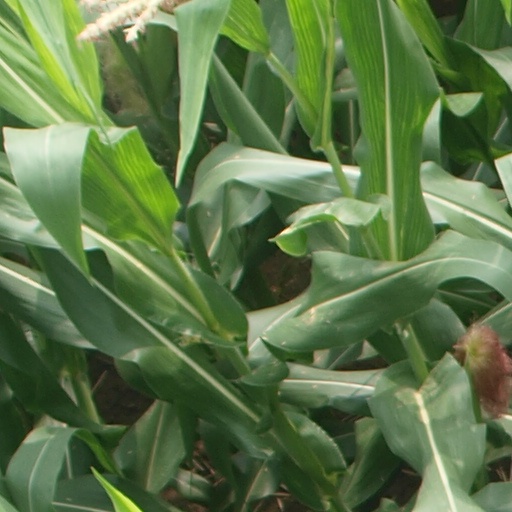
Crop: maize; corn